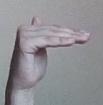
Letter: khaa